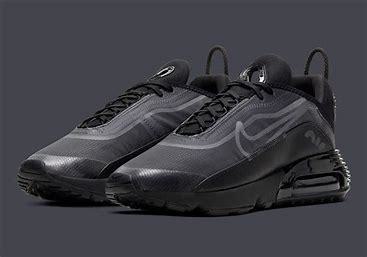
Brand: Nike
Model: Air Max 2090